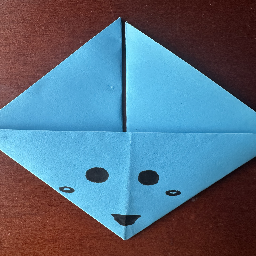
Material: Paper